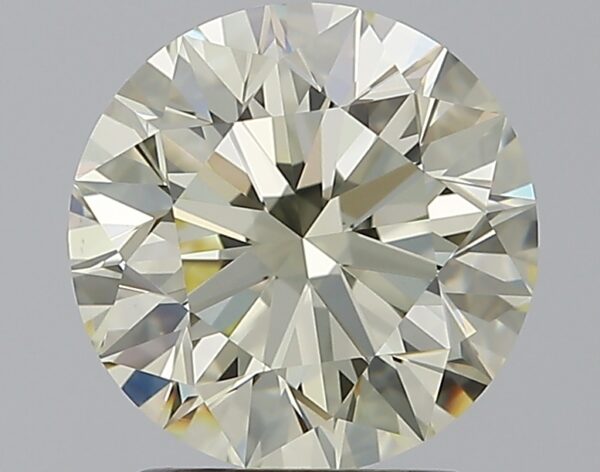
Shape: round
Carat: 2.09
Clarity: VS2
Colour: Q-R
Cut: EX
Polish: EX
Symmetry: EX
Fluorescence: F
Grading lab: GIA
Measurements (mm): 8.08 x 8.14 x 5.09